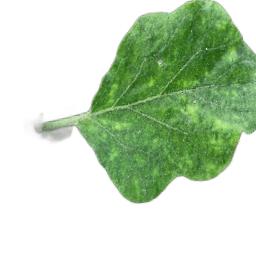
Label: Mosaic Virus Disease